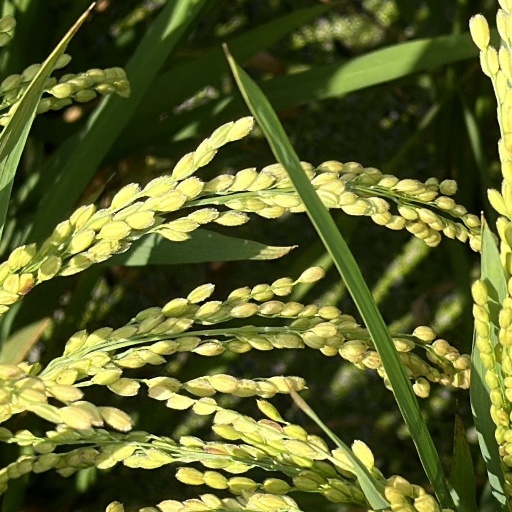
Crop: rice